Describe the emotion expressed in this image:  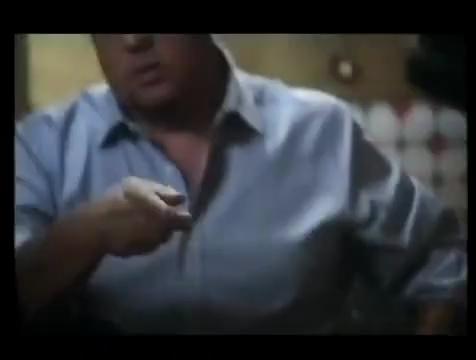
This person displays Suffering, valence and arousal with low intensity.